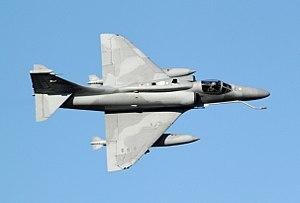
Le Lockheed Martin A-4AR Fightinghawk est un avion d'attaque au sol développé pour la force aérienne argentine, qui est entré en service en 1998. Il est une évolution majeure de l'avion américain Douglas A-4M Skyhawk, conçu par McDonnell Douglas au début des années 1950.